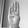
ASL letter: B